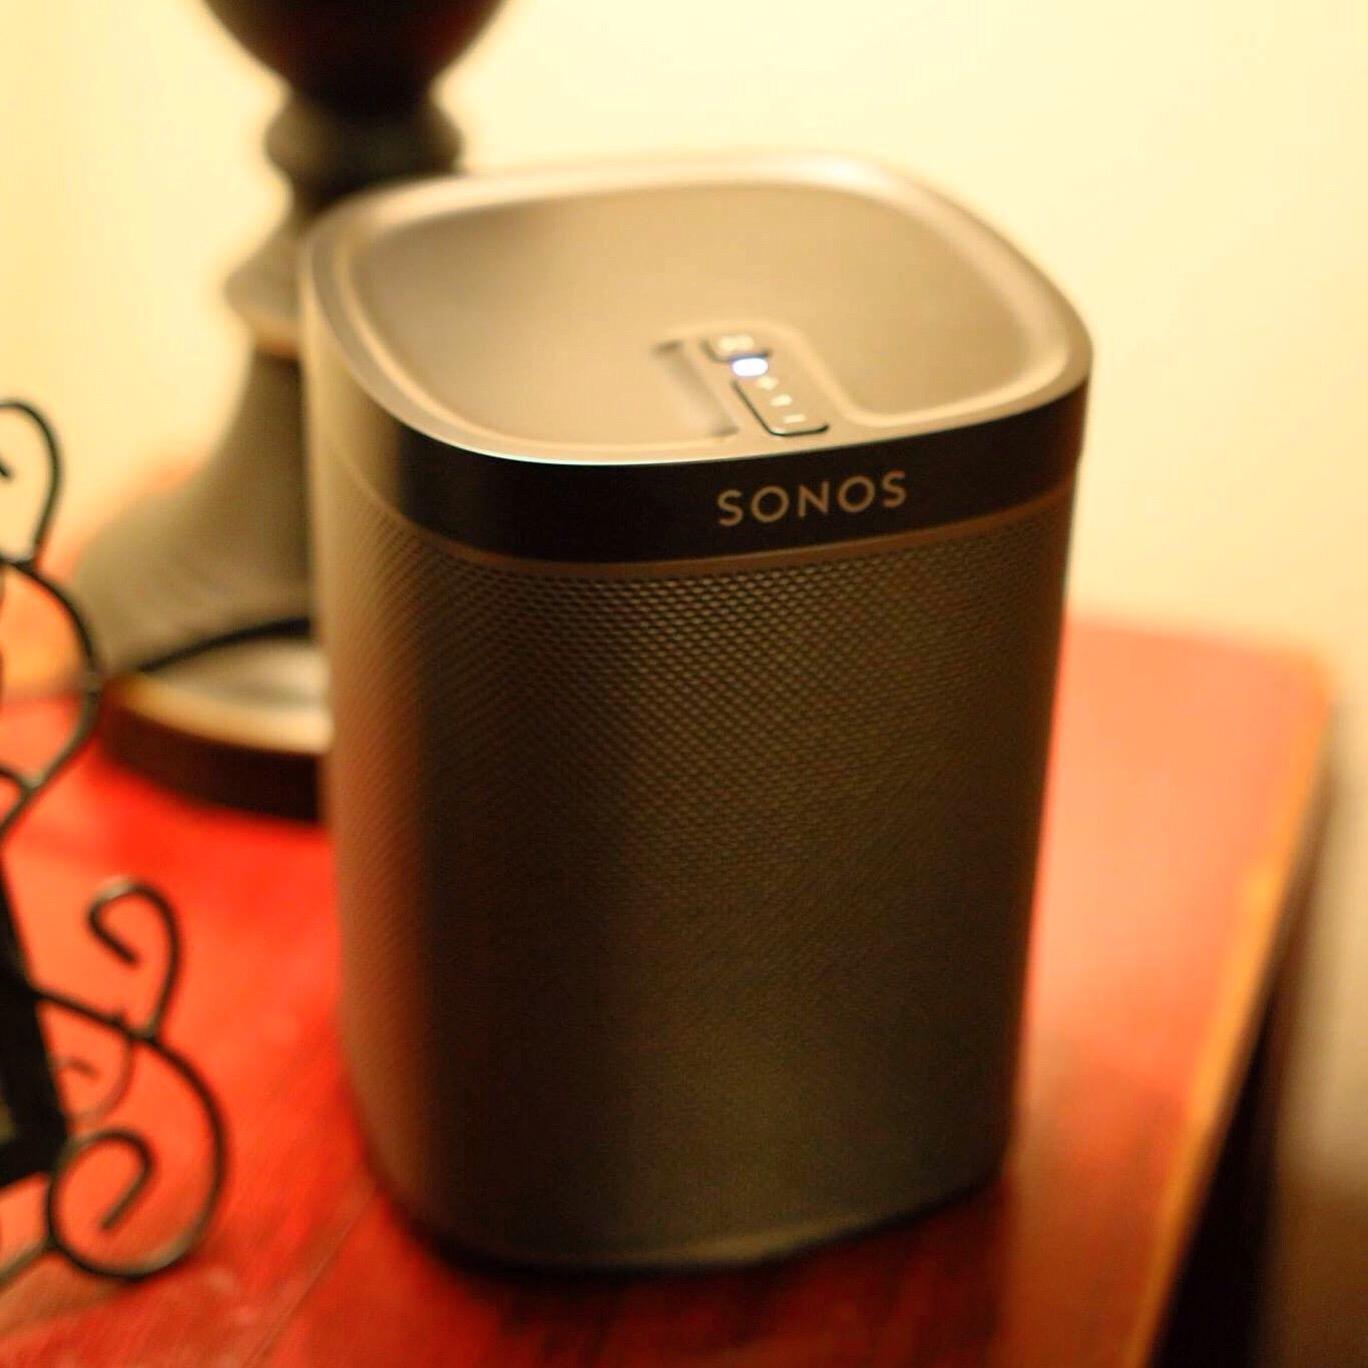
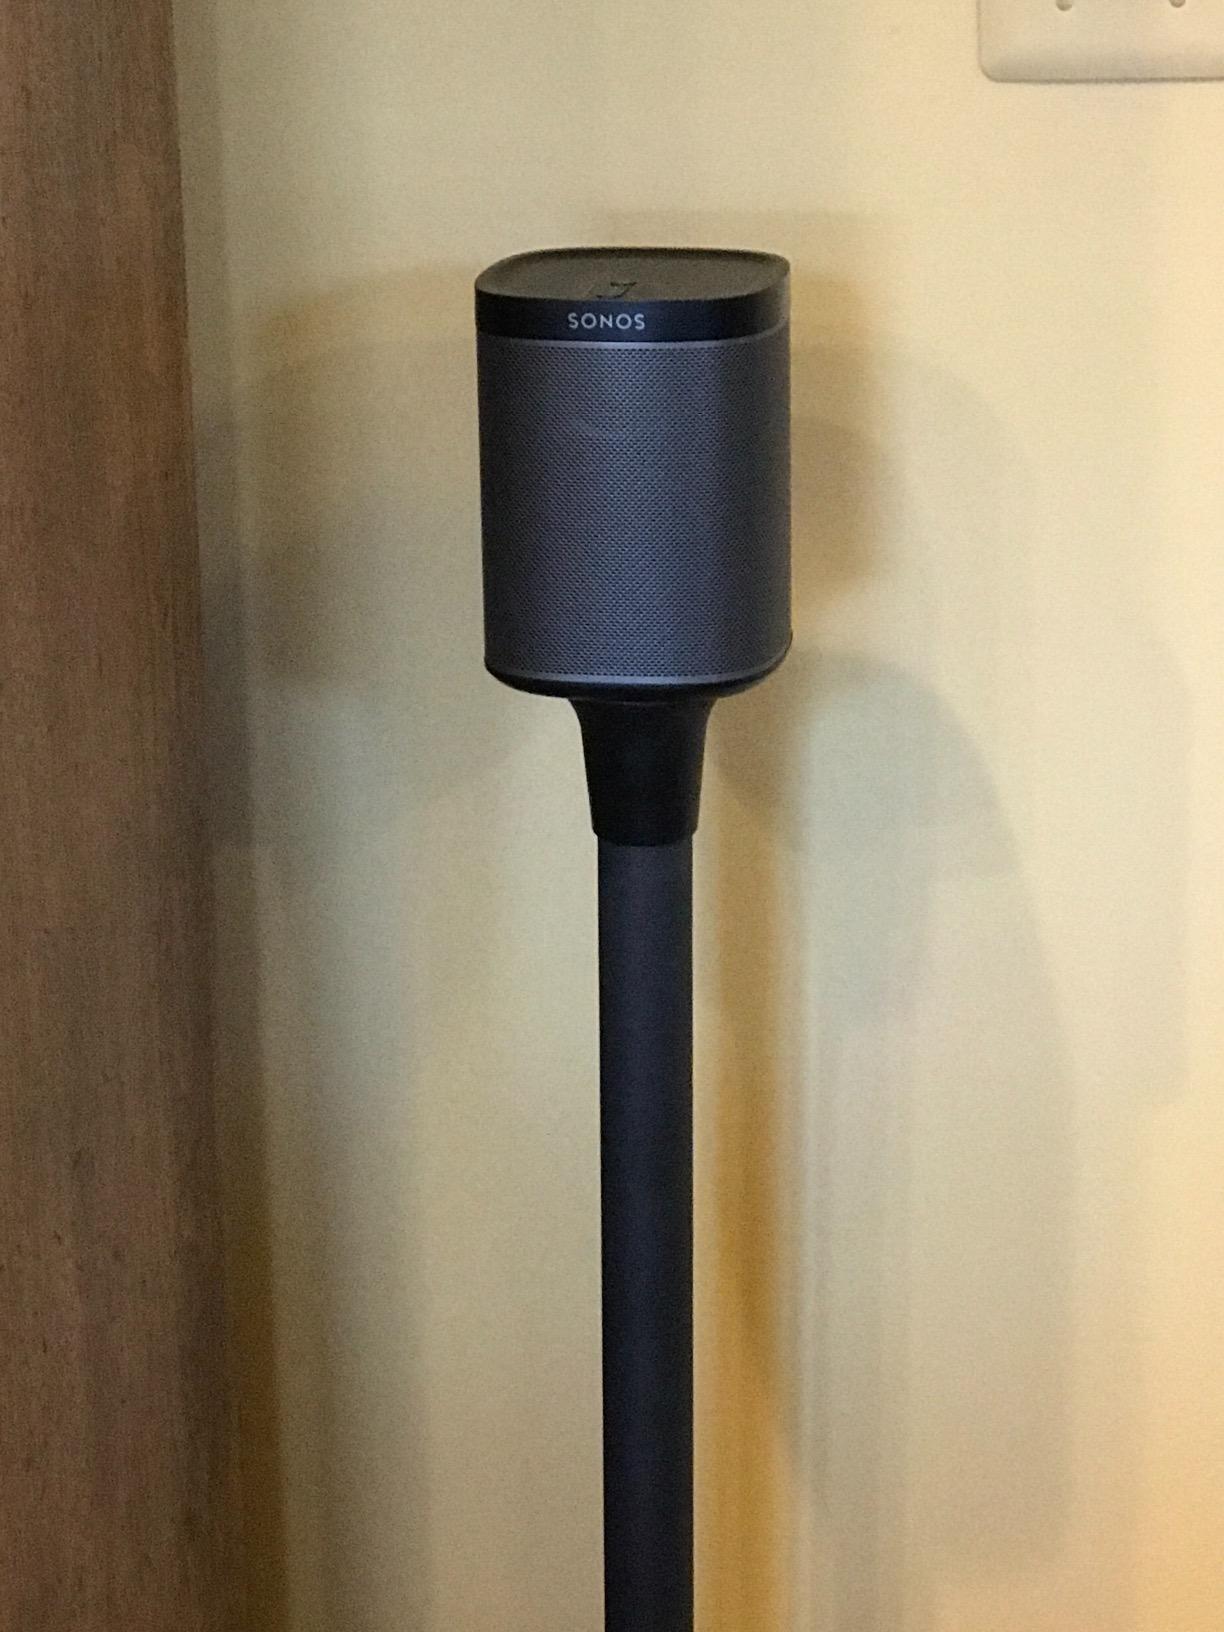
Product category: speaker
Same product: yes